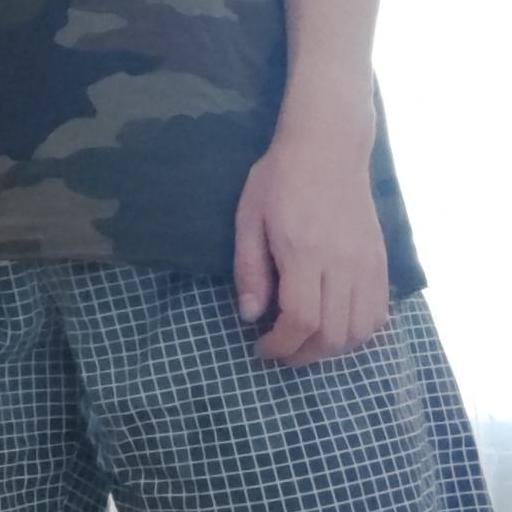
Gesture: no_gesture